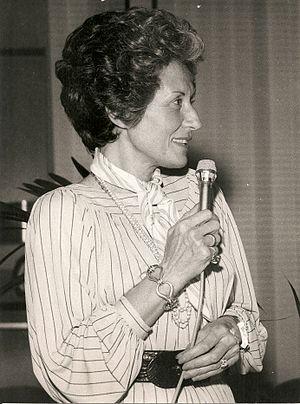
Odette Kahn
Odette Kahn est une figure dominante de la gastronomie et de l'œnologie en France. Elle est l'éditrice de La Revue du vin de France et de Cuisine et Vins de France. Elle est juge lors de la dégustation de Paris en 1976.